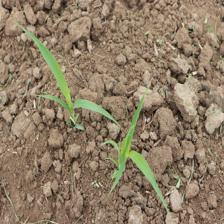
Label: Sorghum